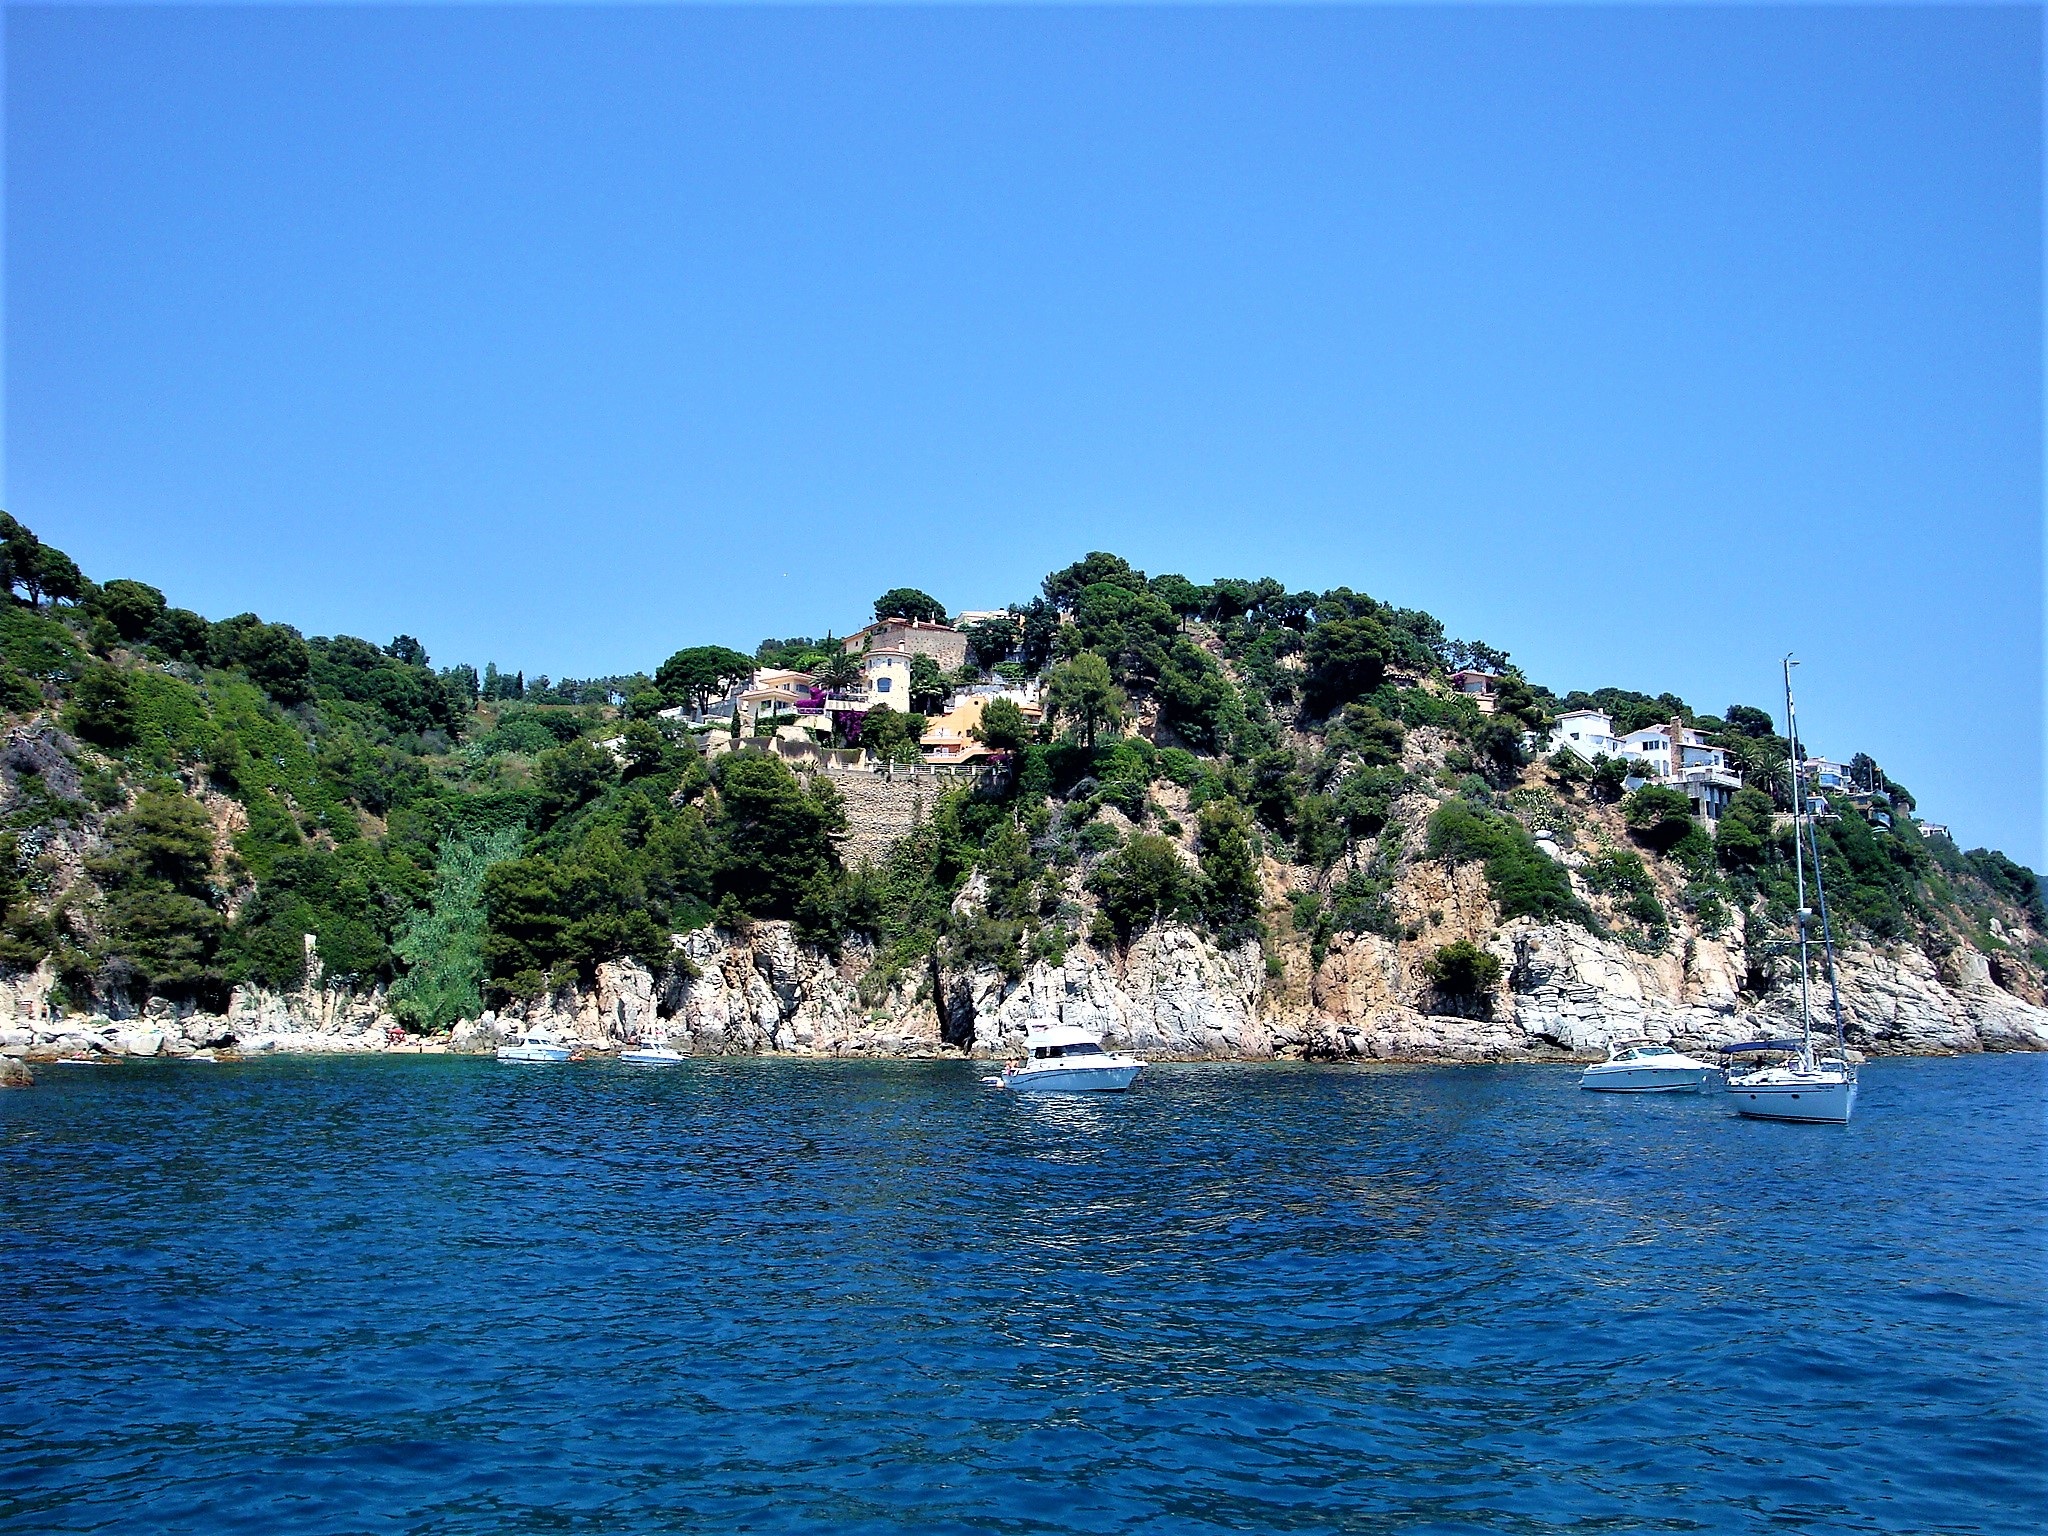
beach, sea, coast, ocean, shore, vacation, cliff, cove, inlet, vehicle, lagoon, bay, island, terrain, body of water, rocks, spain, archipelago, cape, islet, the coast, landform, geographical feature